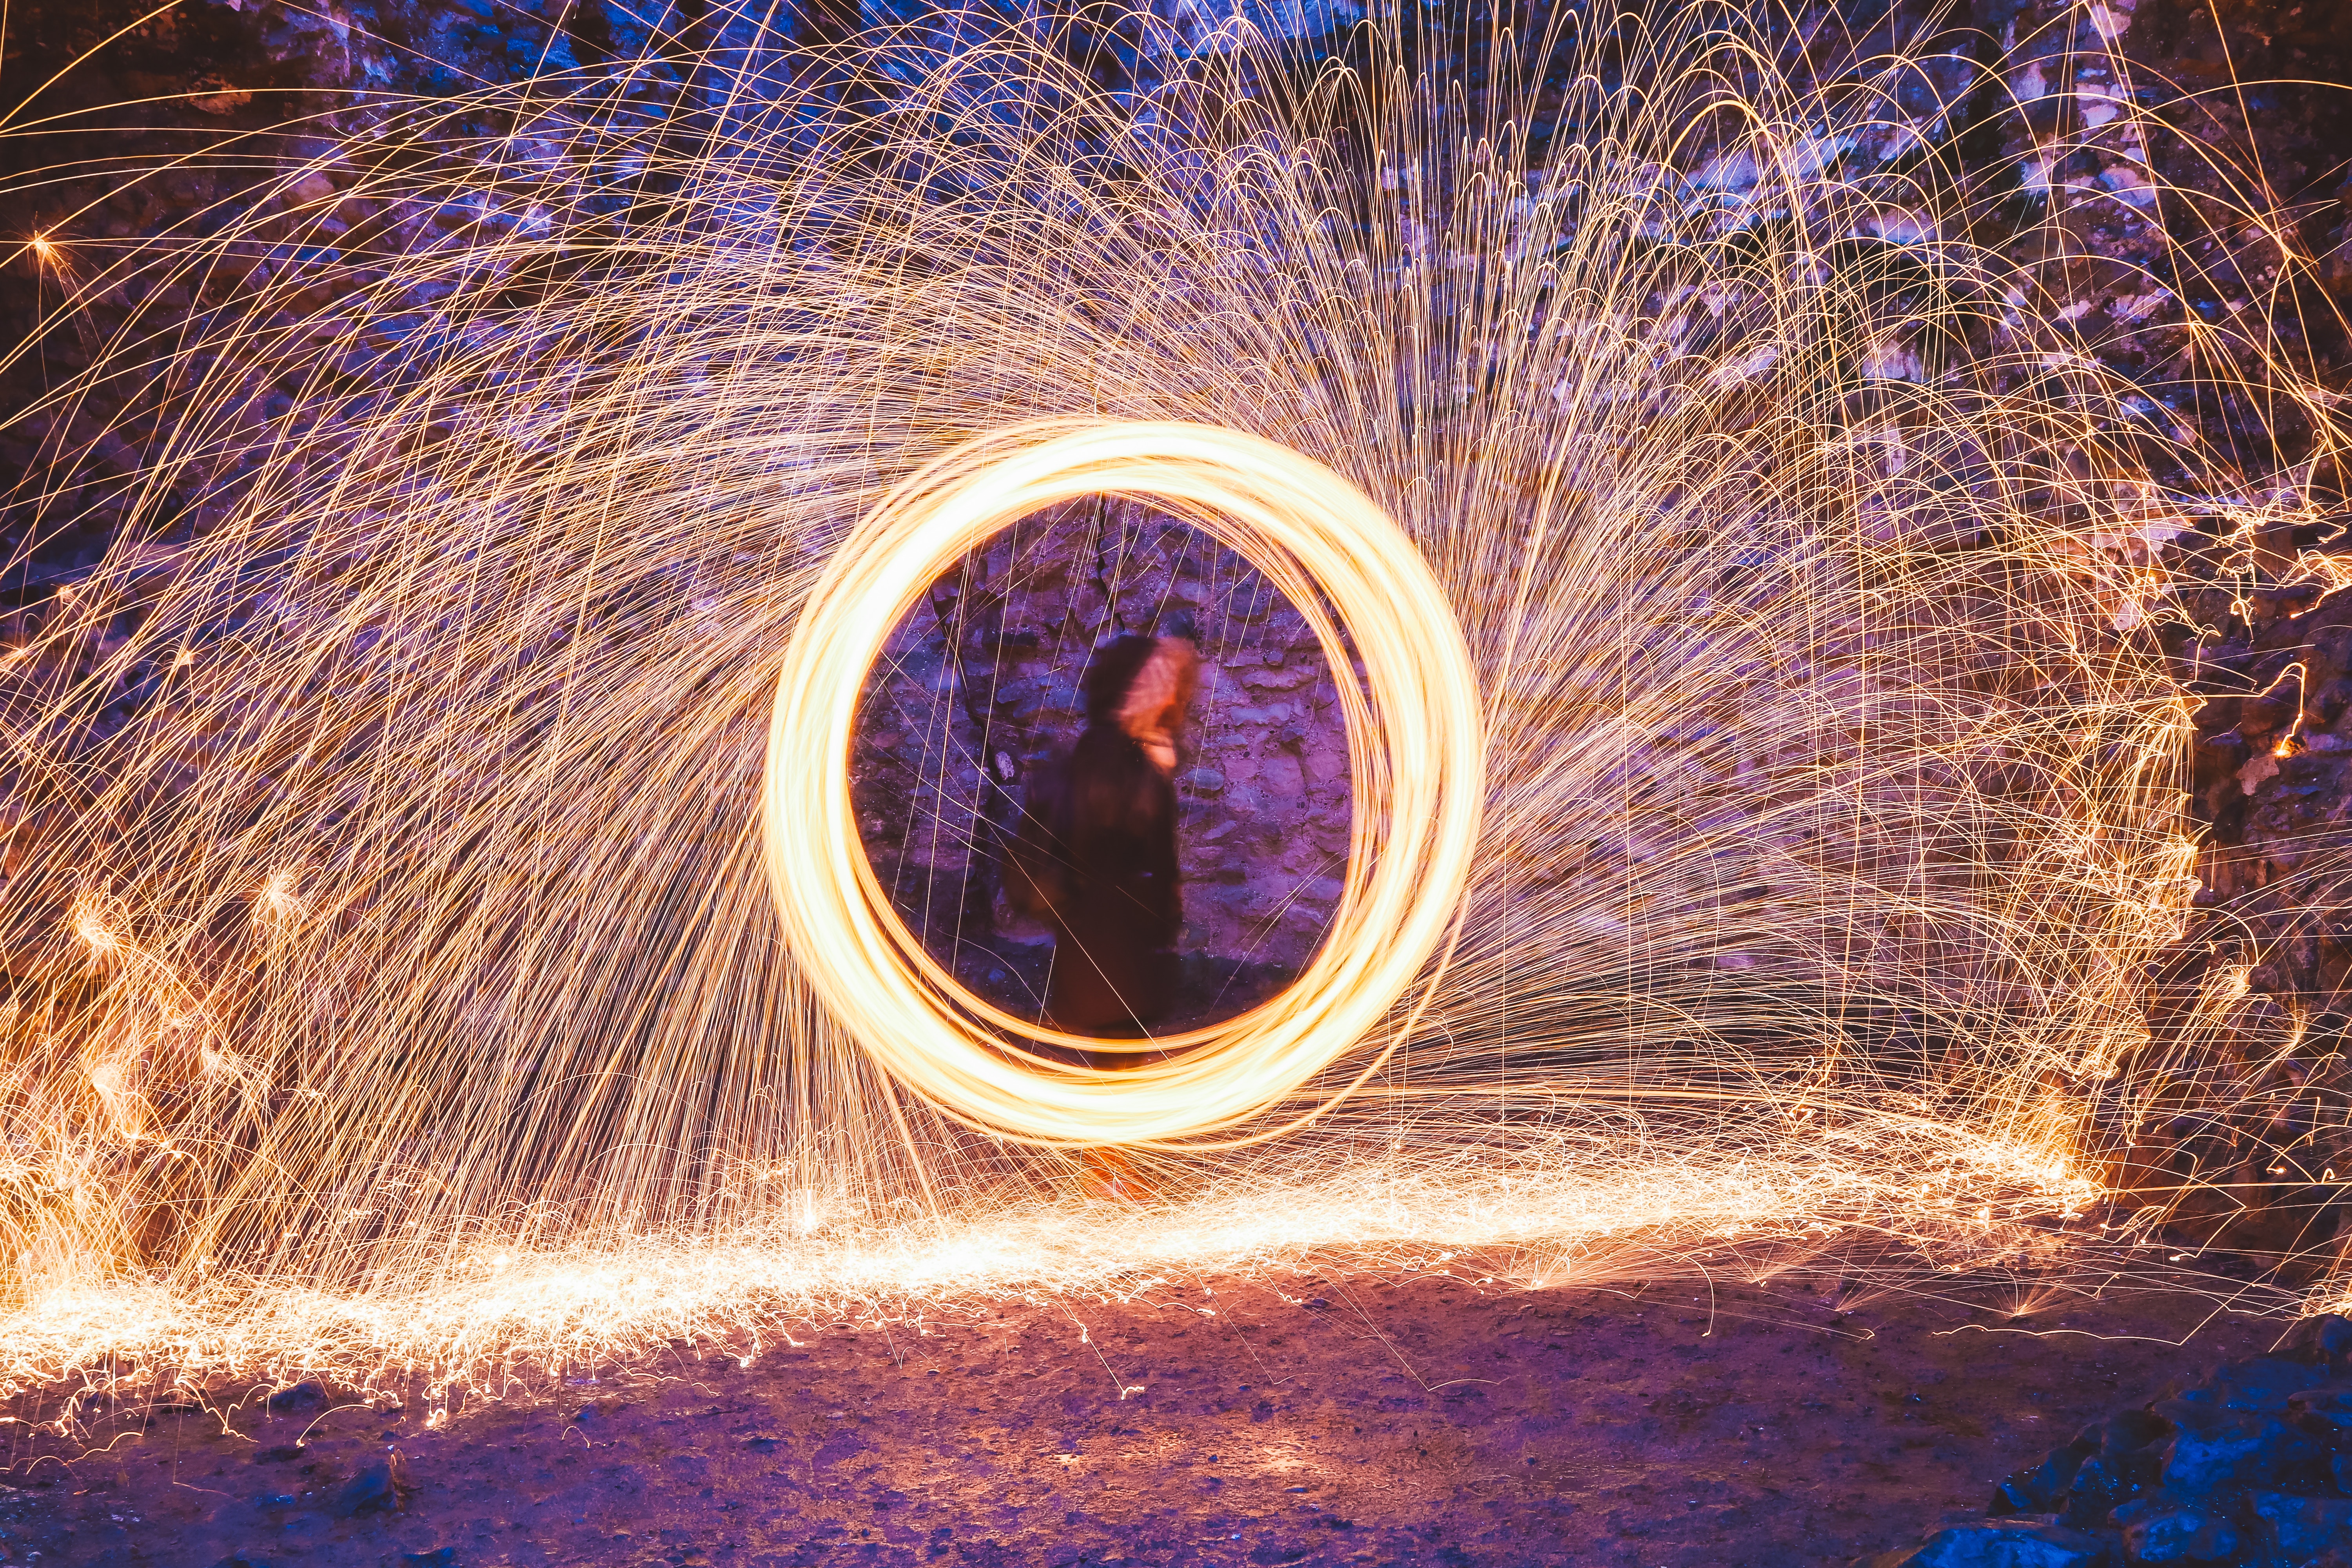
light, night, motion, sparkler, orange, reflection, light trail, long exposure, circle, christmas decoration